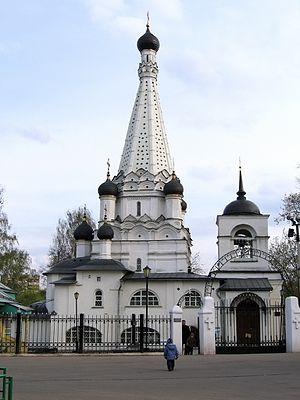
Le présent article reprend les types architecturaux d'églises russes du XIᵉ siècle au XVIIIᵉ siècle.
L'église de l'Intercession-de-la-Vierge de Medvedkovo est une église orthodoxe située au nord de la ville de Moscou dans le district municipal de Ioujnoïe Medvedkovo. L'église, achevée en 1635, est une des dernières de la ville à avoir été construites en étant surmontées d'un chatior.